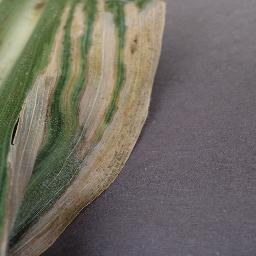
Label: Corn_(Maize)___Northern_Leaf_Blight